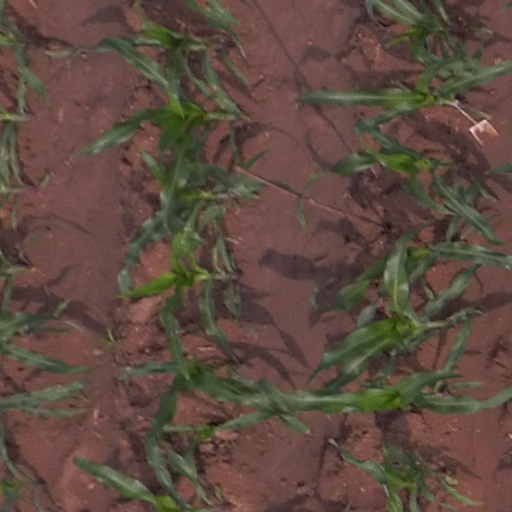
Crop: maize; corn